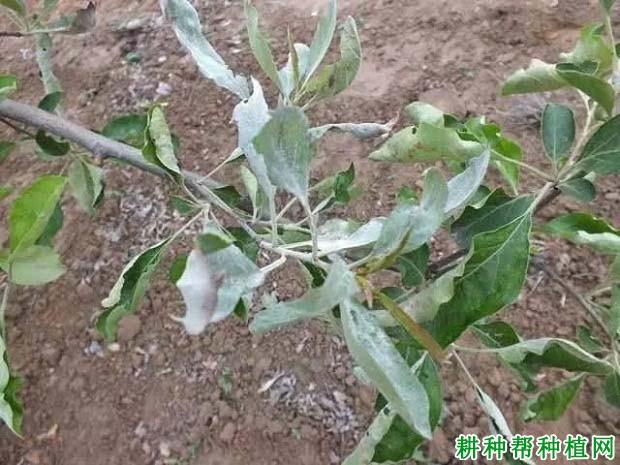
Plant: Cherry
Disease: cherry powdery mildew